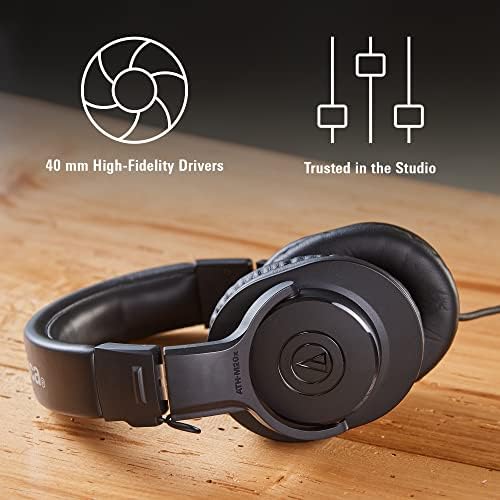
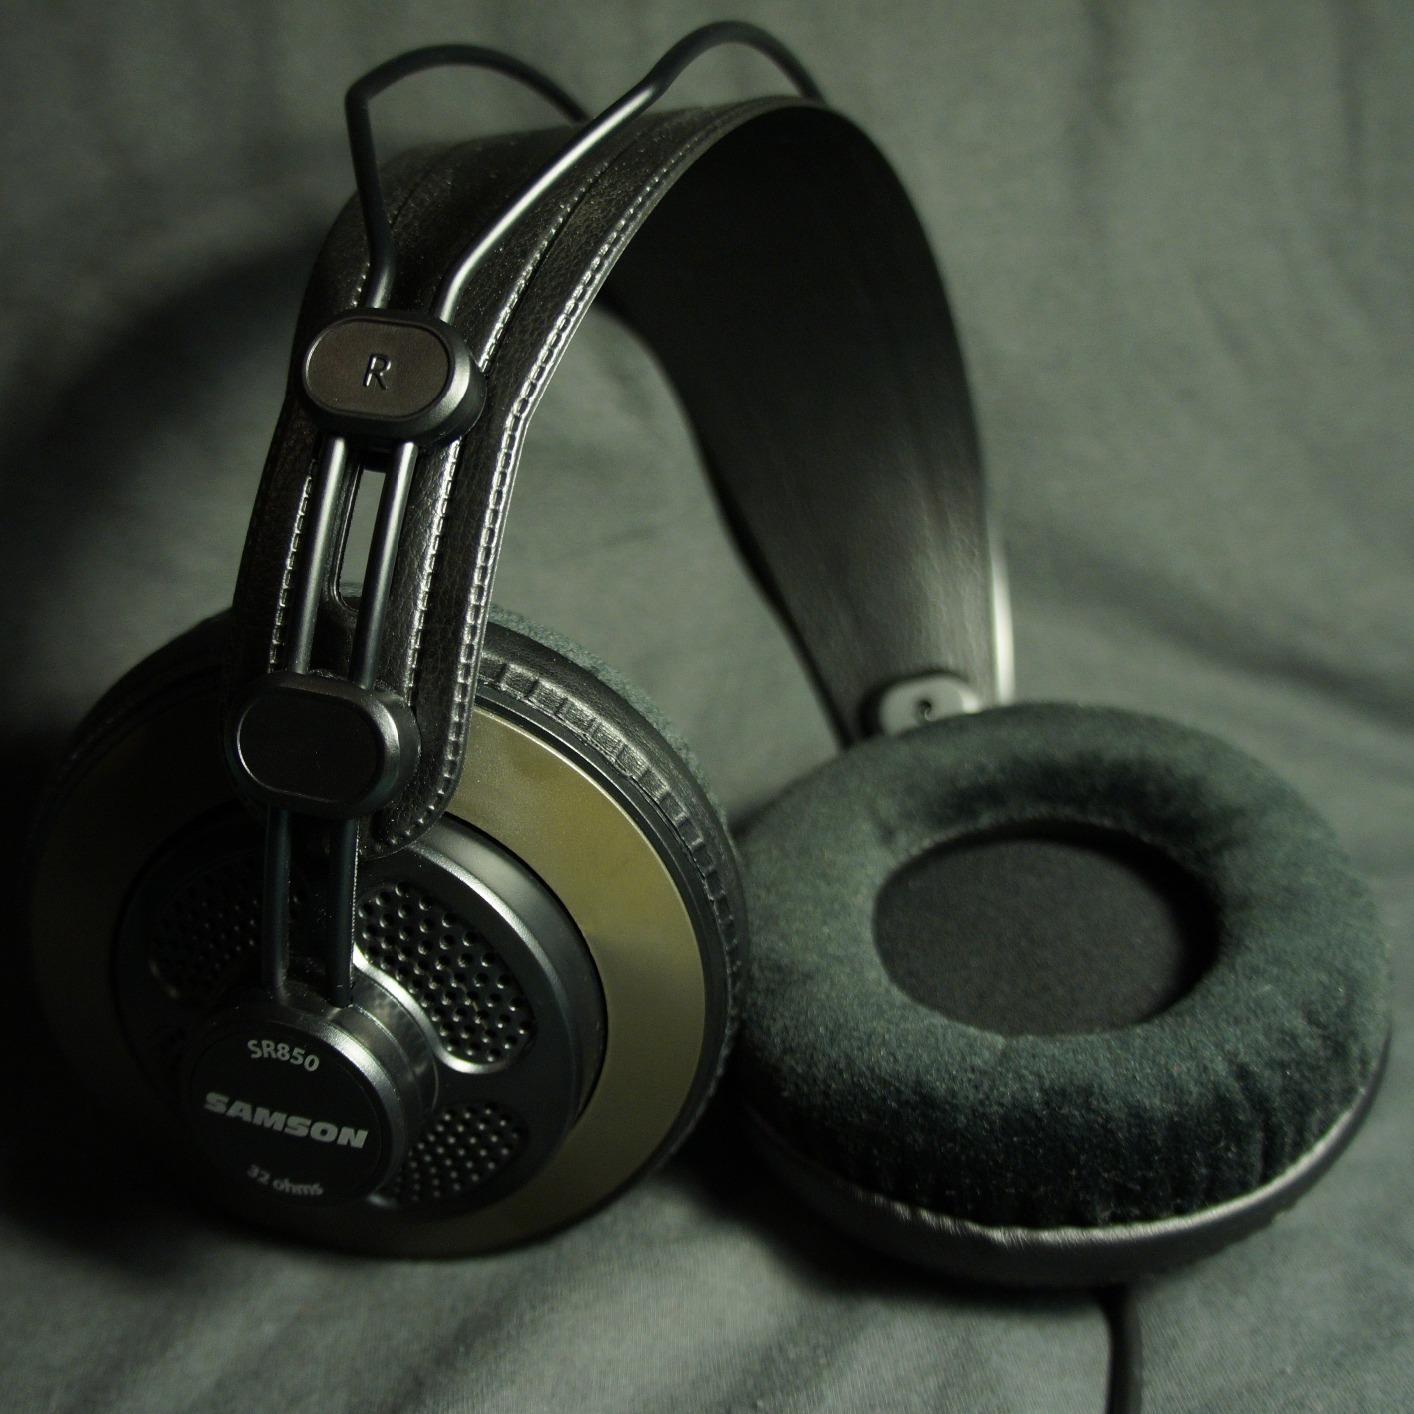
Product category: headphones
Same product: no